V404 Cygni

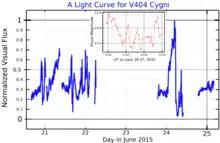
A visual band light curve for V404 Cygni. The main plot shows the large variations during the 2015 outburst, and the inset shows the short timescale variations. Adapted from Rodriguez "et al." (2015) and Martí "et al." (2016)

On 15 June 2015 NASA's Swift satellite detected the first signs of renewed activity. A worldwide observing campaign was commenced and on 17 June ESA's INTEGRAL Gamma-ray observatory started monitoring the outburst. INTEGRAL was detecting "repeated bright flashes of light time scales shorter than an hour, something rarely seen in other black hole systems", and during these flashes V404 Cygni was the brightest object in the X-ray sky—up to fifty times brighter than the Crab Nebula. This outburst was the first since 1989.